Nationalist Party of Puerto Rico

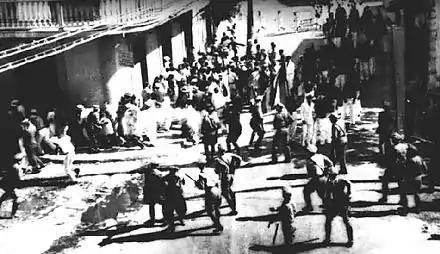
The Ponce massacre. Police open fire on unarmed marchers and bystanders on Palm Sunday. The 19 dead included a 7-year-old girl, who was shot in the back.

The origins of the Puerto Rican Nationalist Party date to 1917, when a group of Union Party members in Ponce, dissatisfied with the attitude of the Union Party of Puerto Rico towards the "granting" of U.S. citizenship, formed the ""Asociación Nacionalista de Ponce"" (Ponce Nationalist Association). Among its founders were Guillermo Salazar, Rafael Matos Bernier, J. A. González, and Julio César Fernández. These men also founded the newspaper "El Nacionalista".